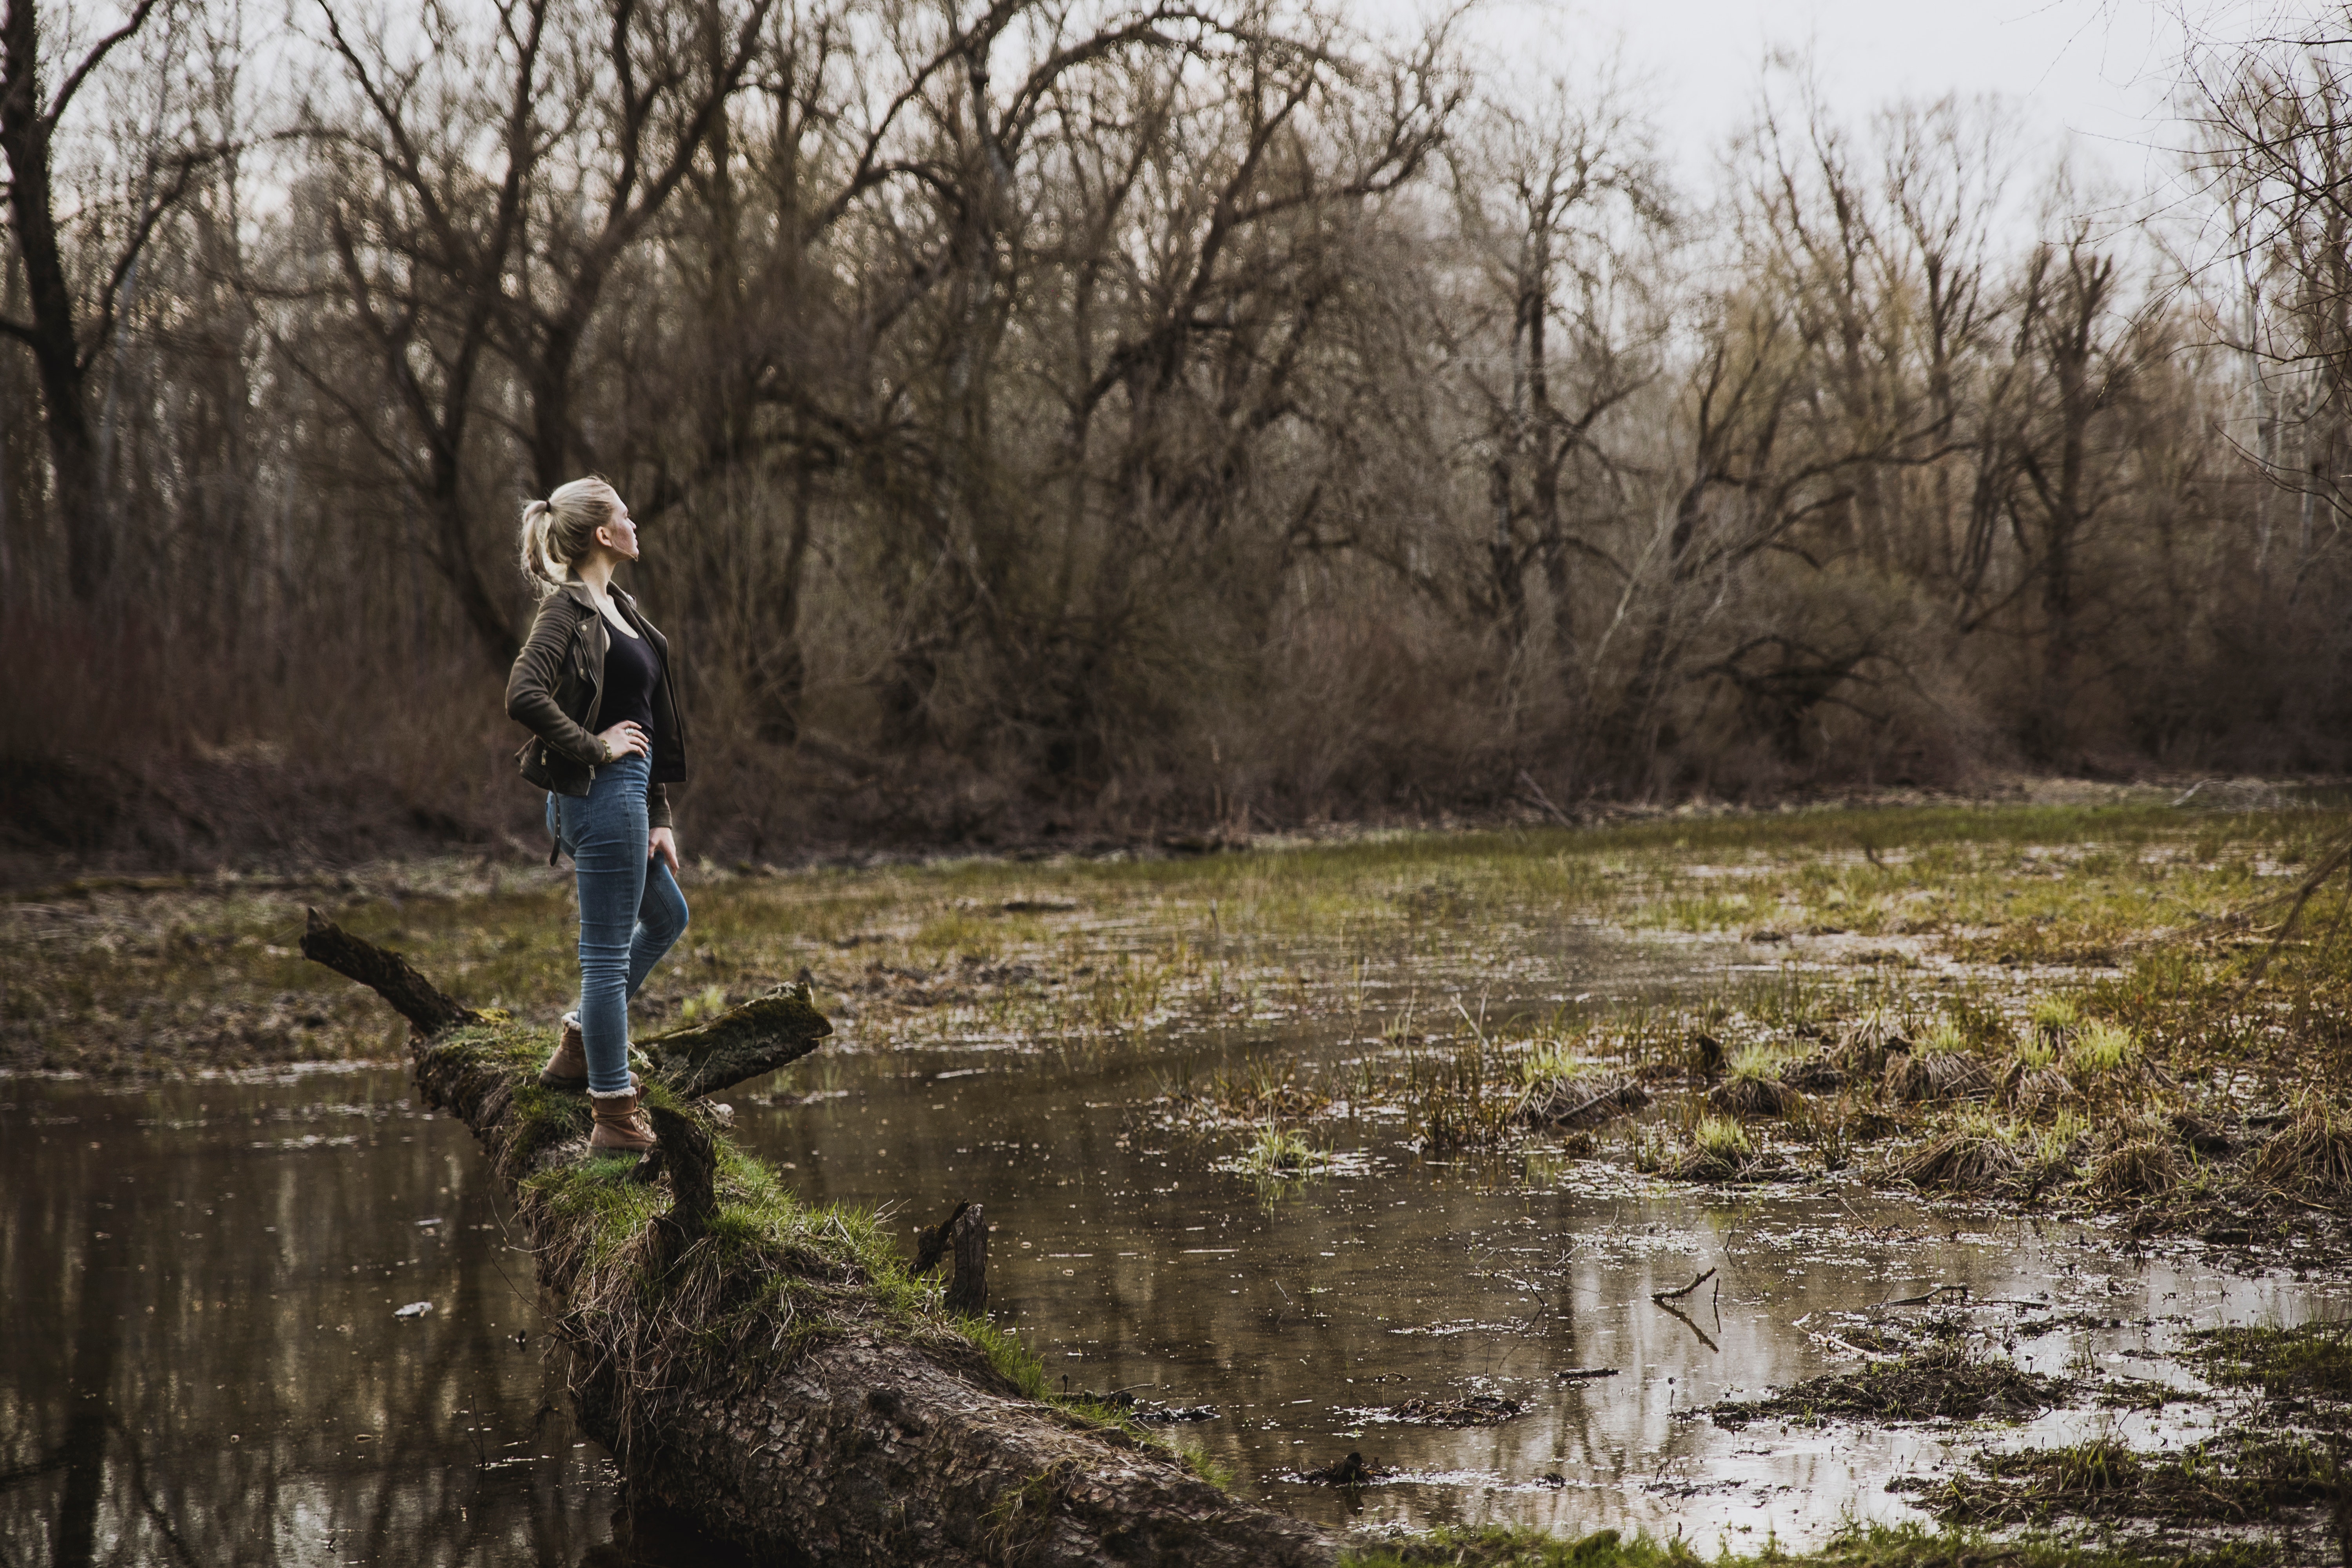
nature, natural landscape, bank, tree, water, bog, grass, swamp, wetland, river, recreation, reflection, forest, pond, woodland, photography, watercourse, fly fishing, recreational fishing, plant, stream, fen